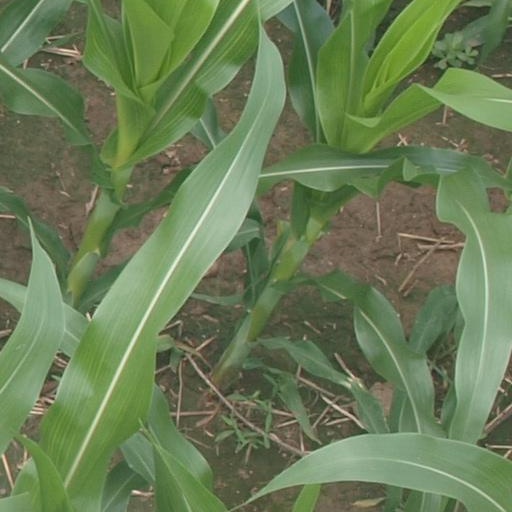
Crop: maize; corn